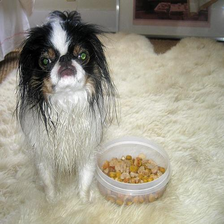
Species: dog
Breed: japanese chin